Walter Kämpf

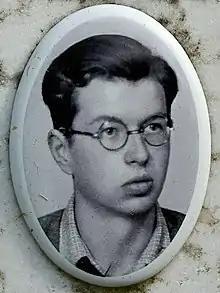

Walter Kämpf (12 September 1920 – 2 November 1943) was an Austrian anti-Nazi activist. He became a resistance member when he was still in Vienna. Following his conscription in 1939 he was also a soldier. He was subsequently suspected of "spying" and convicted by a military court. His death sentence was carried out using the guillotine that had been installed at the , soon after the incorporation of Austria into an expanding German state.